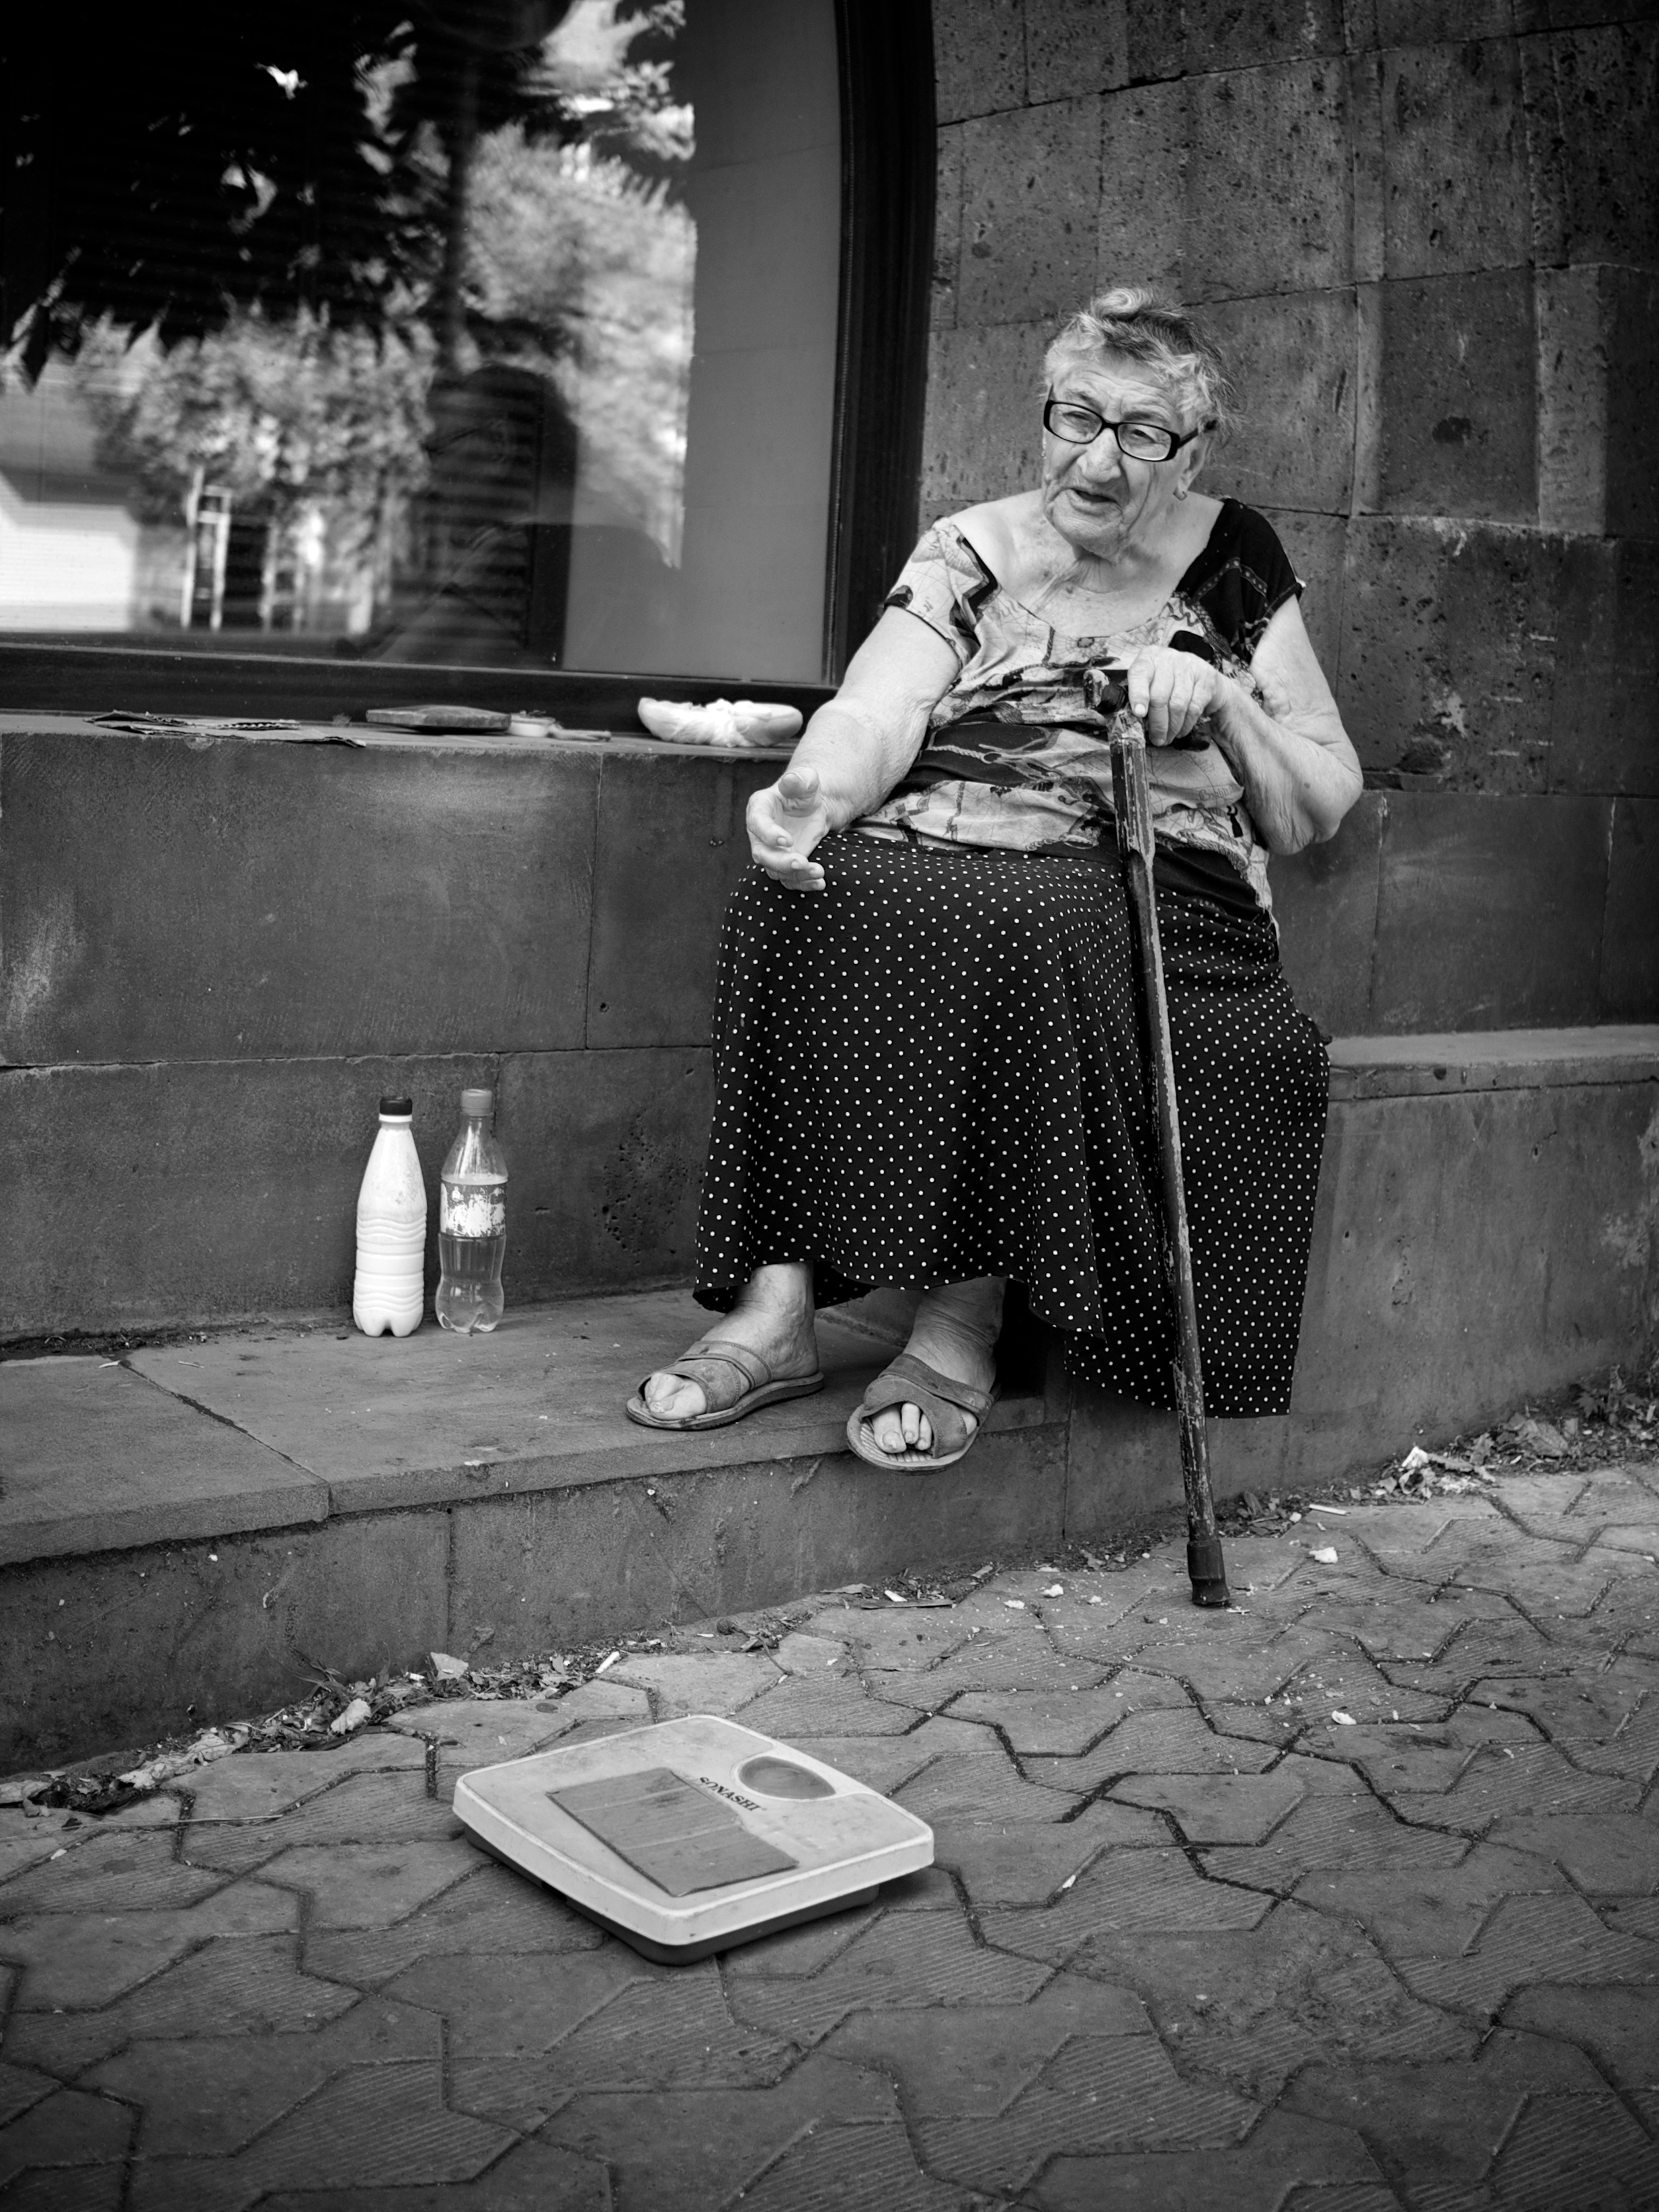
person, black and white, road, white, street, photography, ebook, color, sitting, training, darkness, black, monochrome, streetphotography, flickr, thomas, video, olympus, photograph, omd, image, fuji, leica, emotion, monochrom, leuthard, hcb, thomasleuthard, streettogs, photo shoot, monochrome photography, film noir, human positions